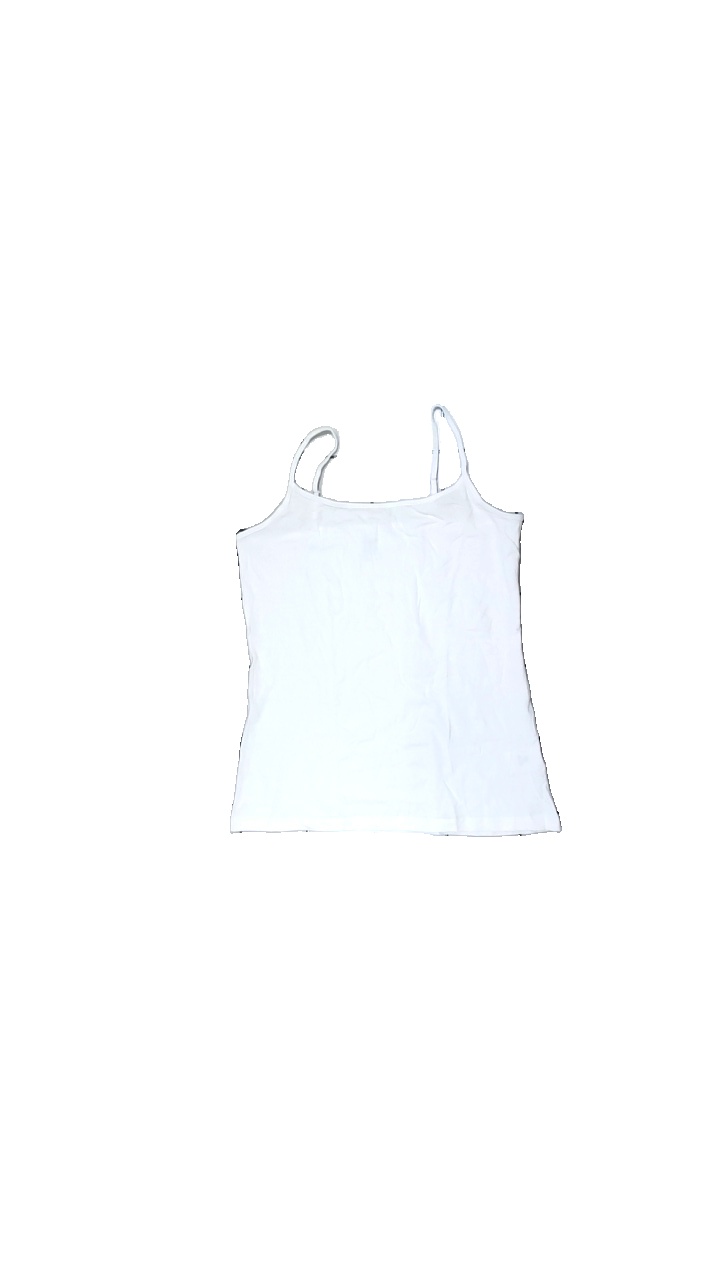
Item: Top (Ladies)
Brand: I Love Eco (ica)
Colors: White
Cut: Regular, Tight
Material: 100% cotton
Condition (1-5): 4
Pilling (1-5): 5
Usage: Reuse
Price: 50-100